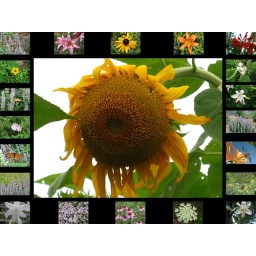
Photoshop of flowers around the house